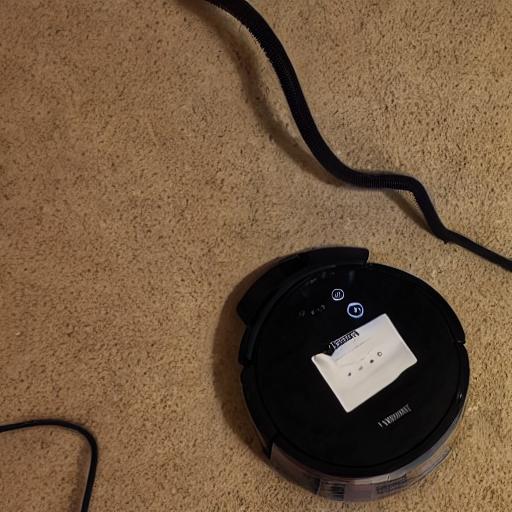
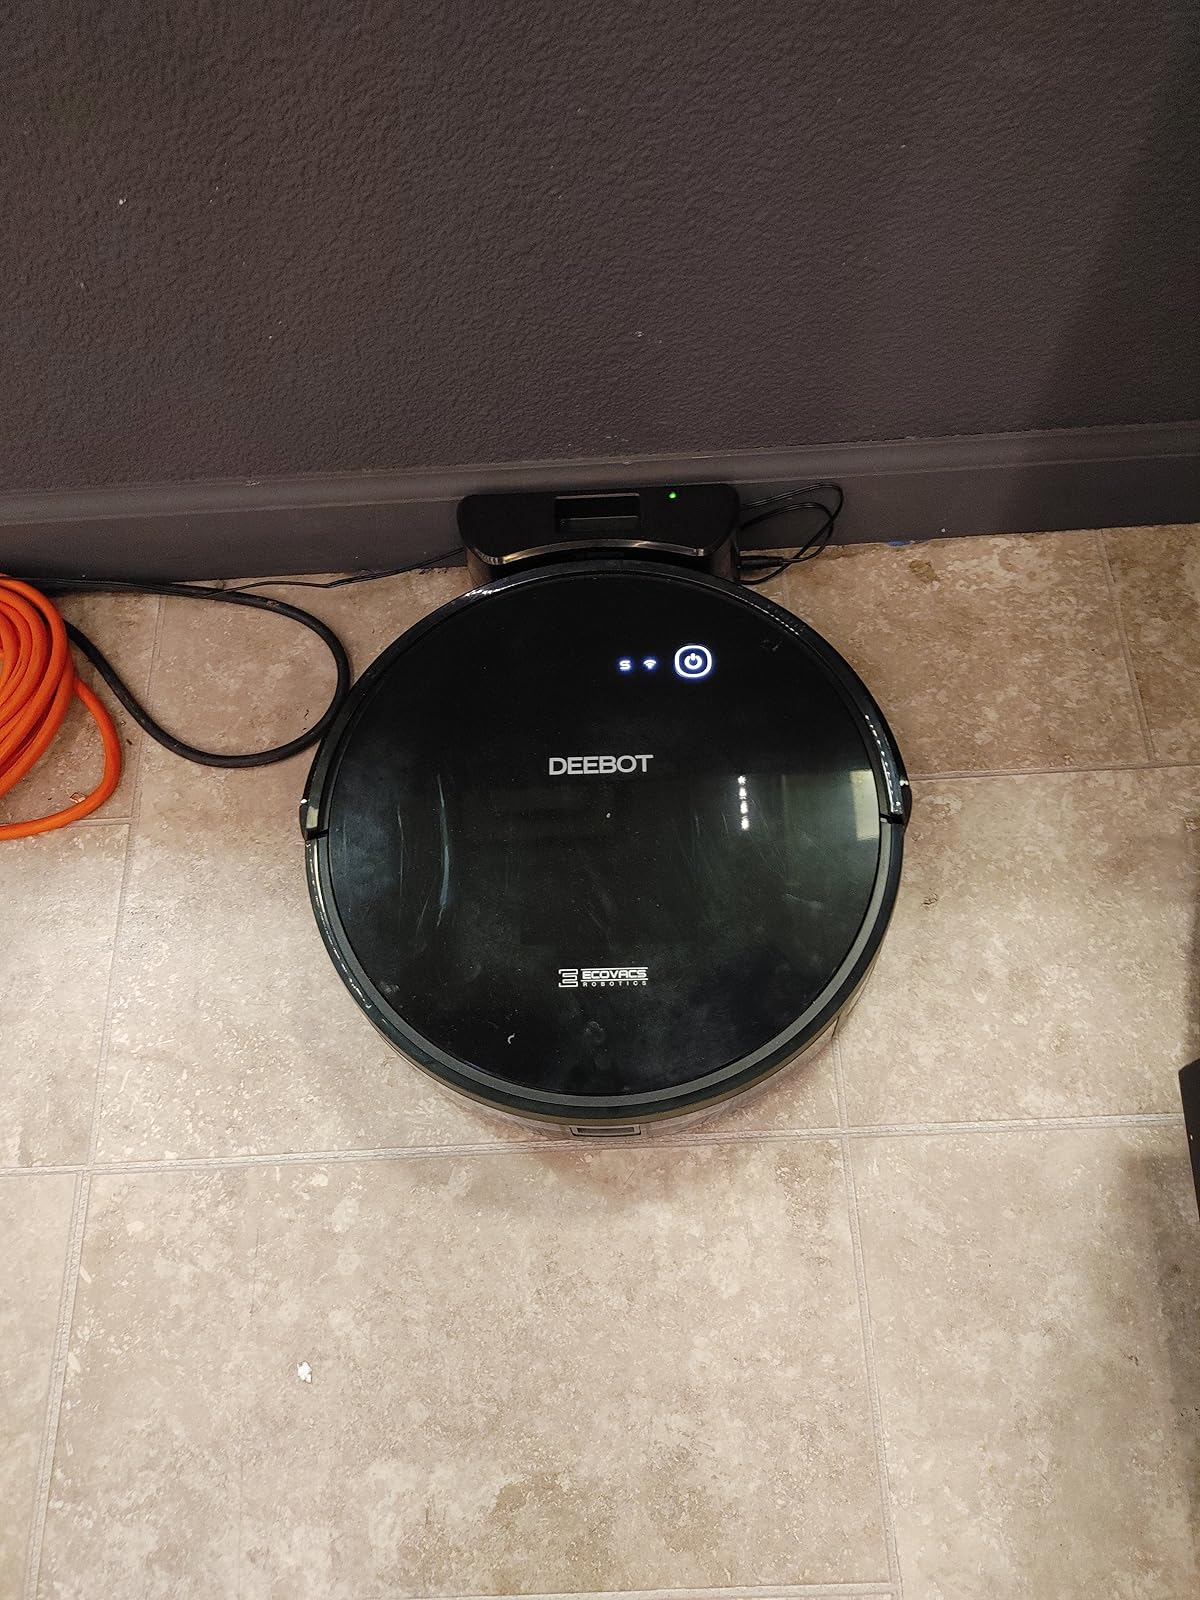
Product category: items_vacuum
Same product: no